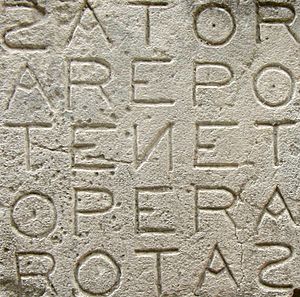
Palindrom
Et palindrom - af græsk palin og dromos - er en sætning eller et ord, der kan læses i begge læseretninger, såsom "regninger" eller "spansk snaps". En klassiker er for eksempel: "En af dem der red med fane."